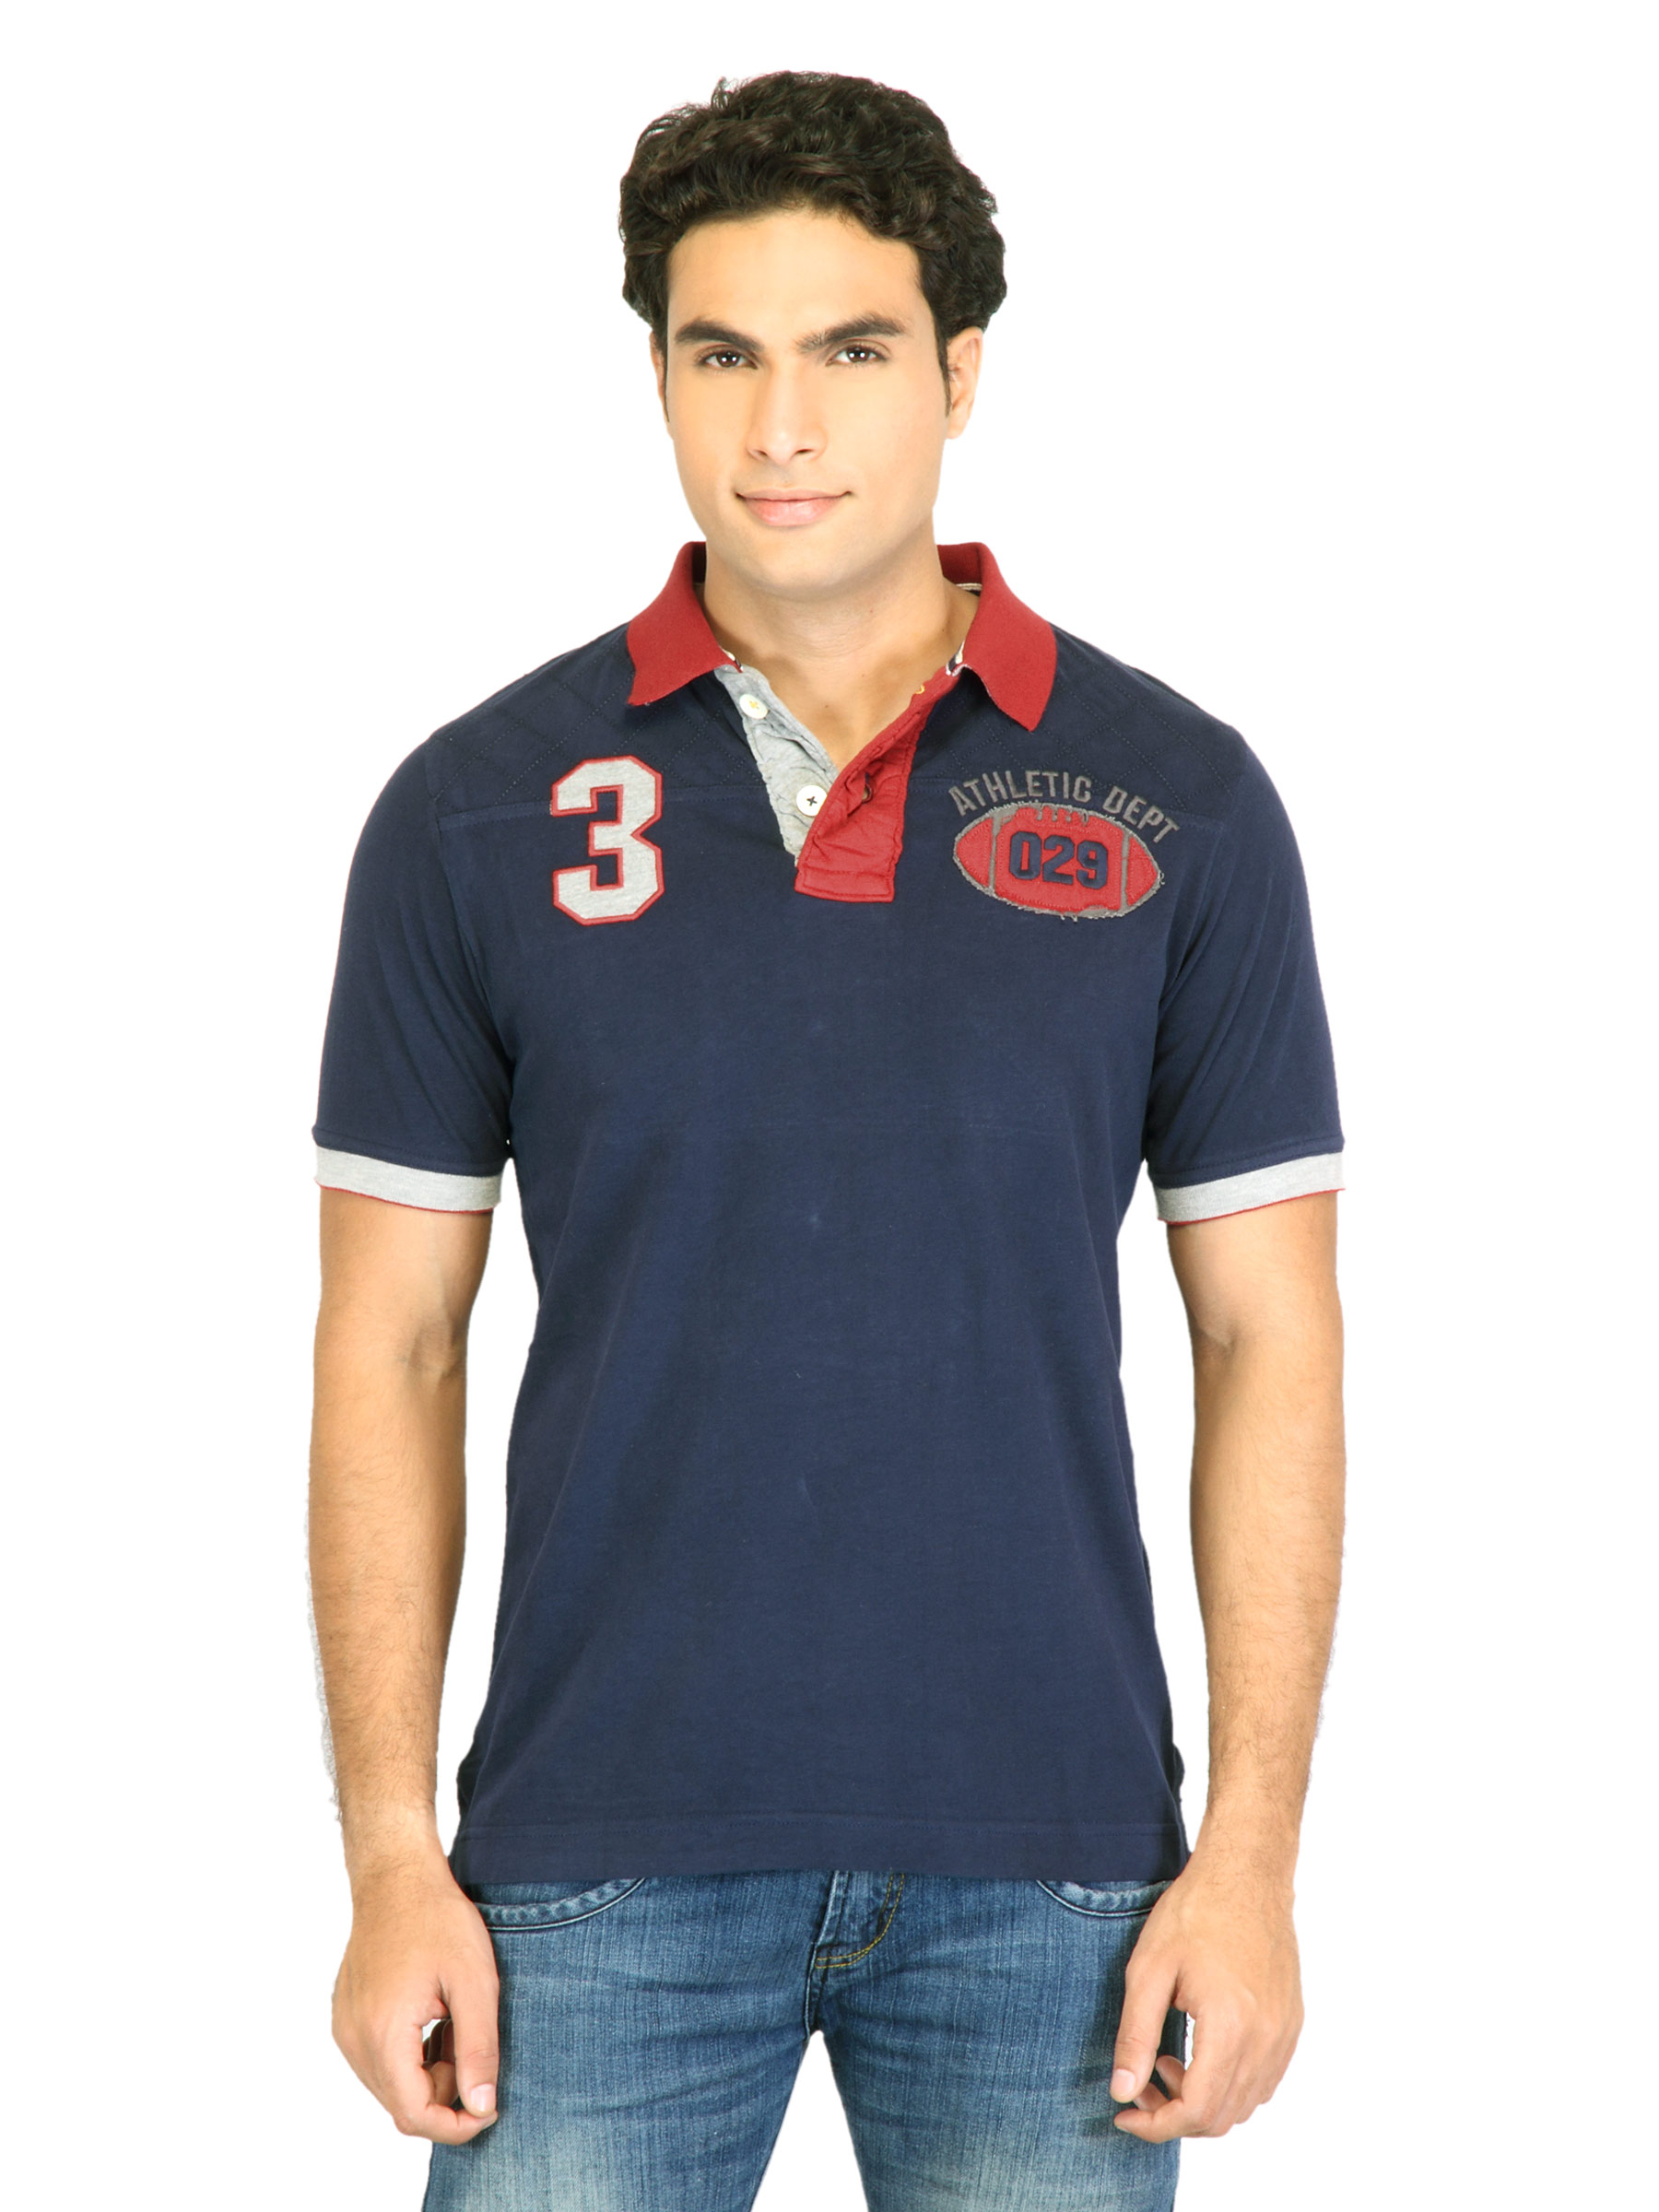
Basics Men Navy Printed Polo T-shirt
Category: Apparel / Topwear / Tshirts
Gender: Men
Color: Navy Blue
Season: Fall 2011
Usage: Casual